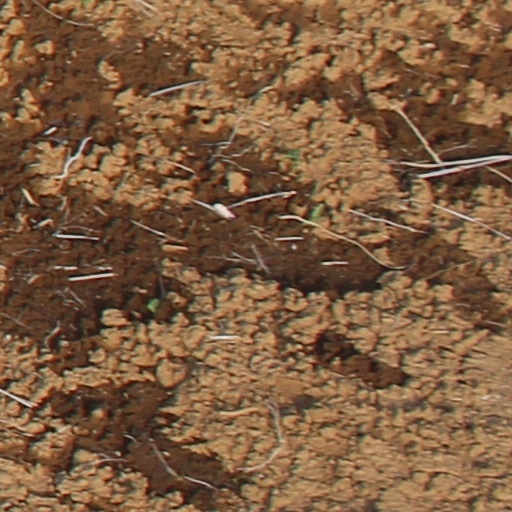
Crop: wheat